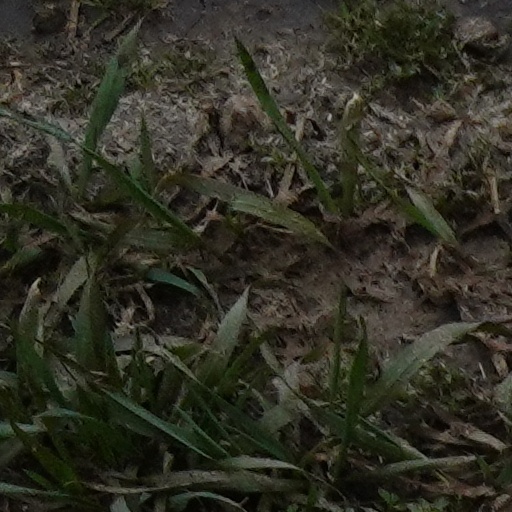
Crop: wheat